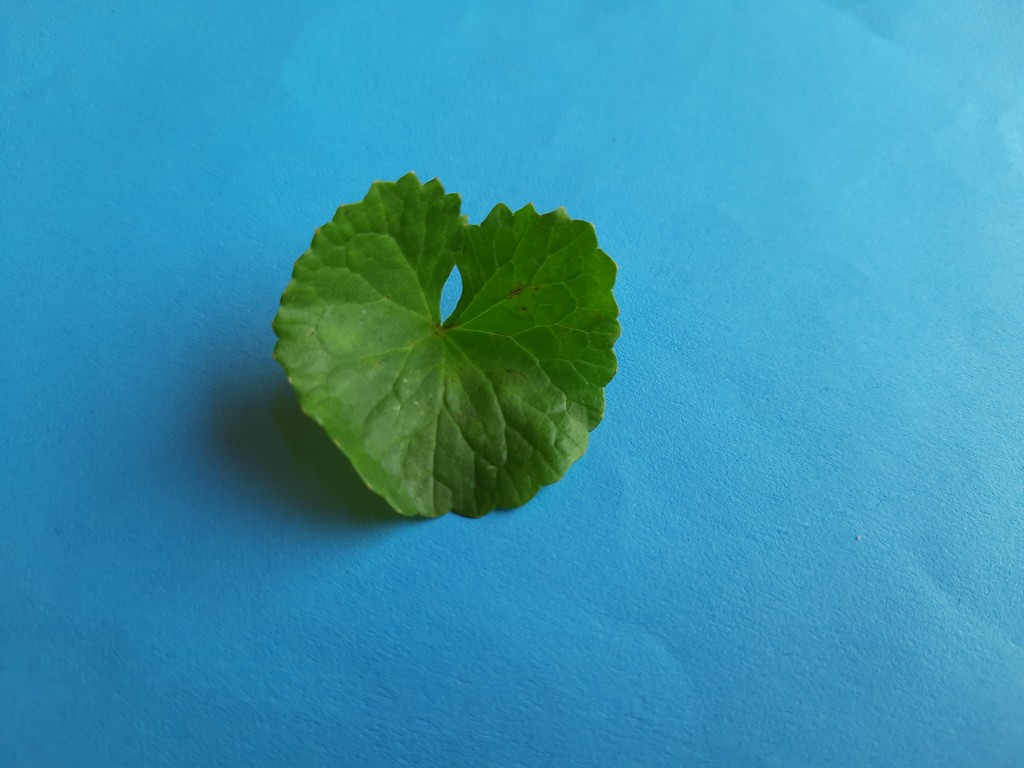
Label: Unhealthy